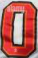
Number: 0